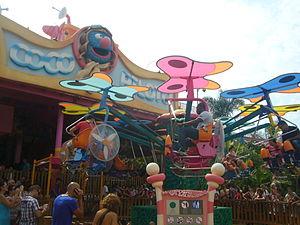
PortAventura Park est un parc à thèmes espagnol situé au sud-ouest de Barcelone sur les communes de Vila-seca et Salou, dans la province de Tarragone, sur la Costa Daurada. Il ouvre ses portes le 1ᵉʳ mai 1995. Il fait partie du complexe de loisirs PortAventura World.